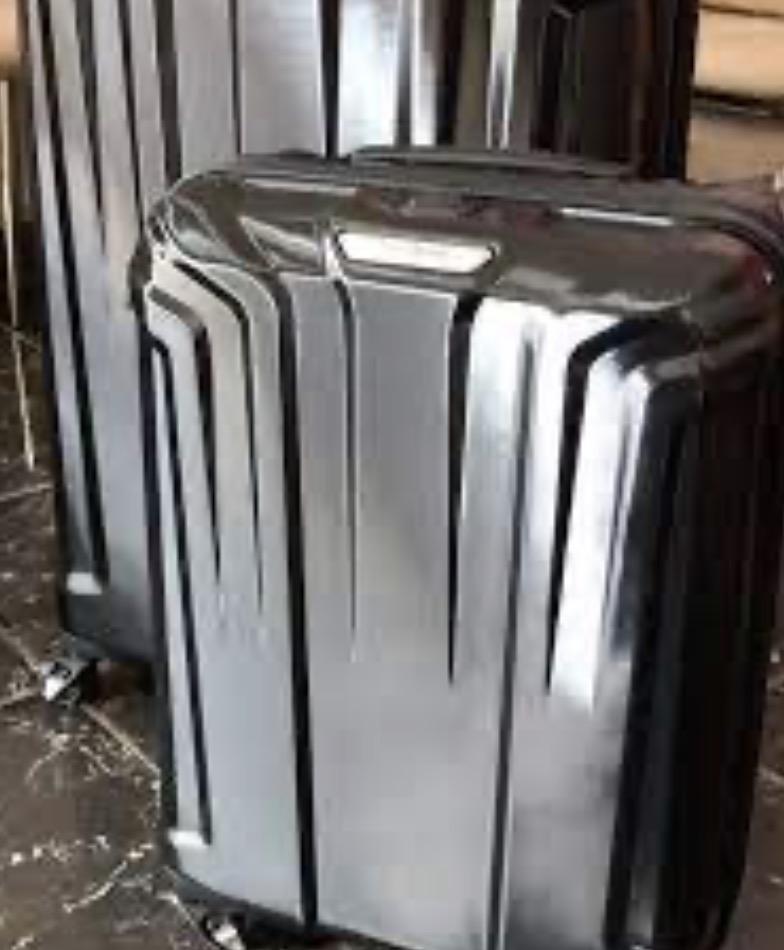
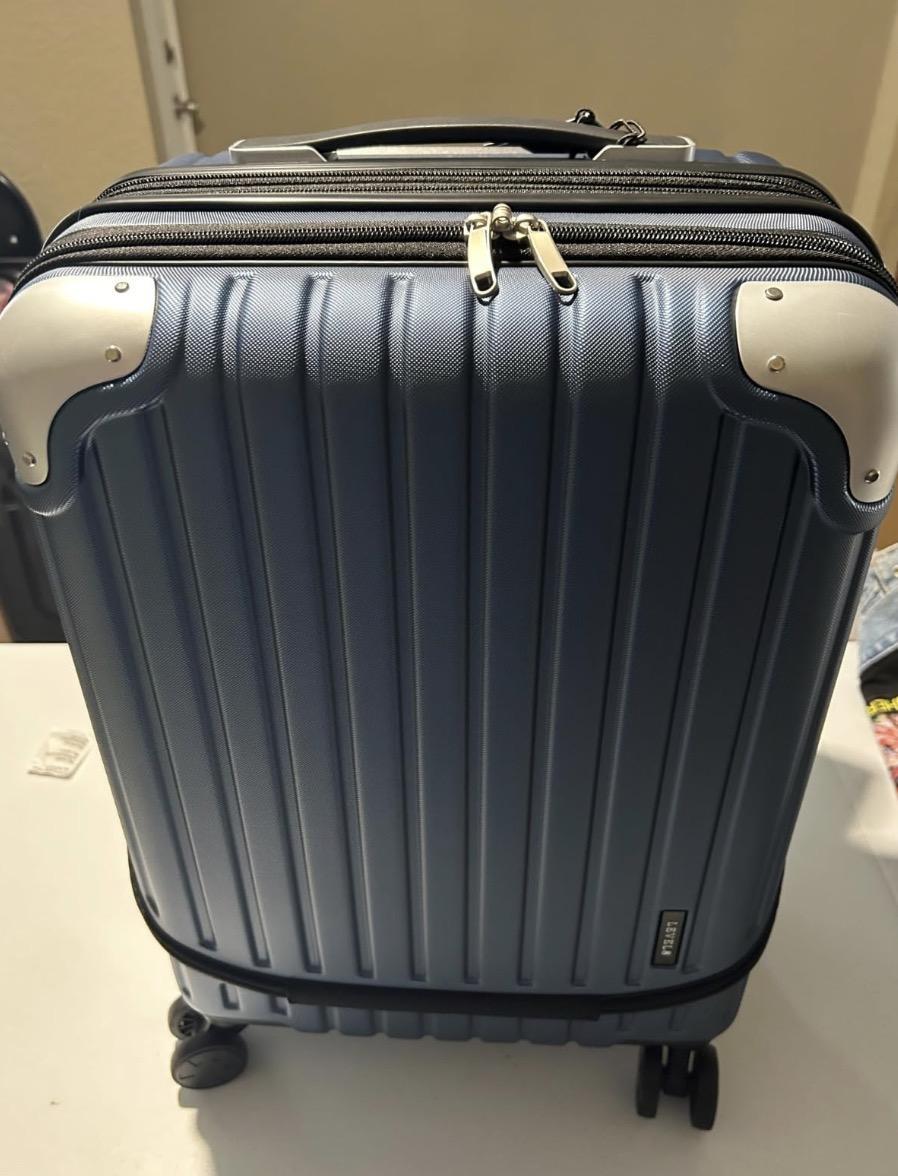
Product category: items_tea
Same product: no